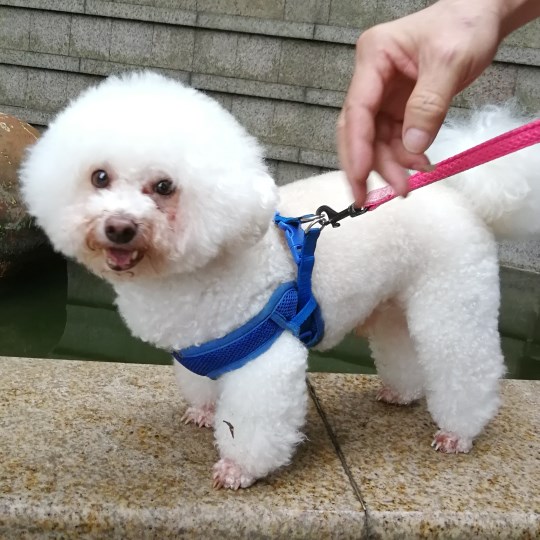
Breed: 3083-n000117-Bichon_Frise